Paul Spooner

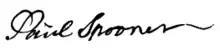
Signature of Paul Spooner

Paul Spooner was born in Dartmouth, Massachusetts on March 20, 1746. He was the youngest of the 10 children of Elizabeth (Ruggles) and Daniel Spooner. He was raised in Petersham, Massachusetts, studied medicine, and moved to Hartland, Vermont to begin a medical practice in 1768.